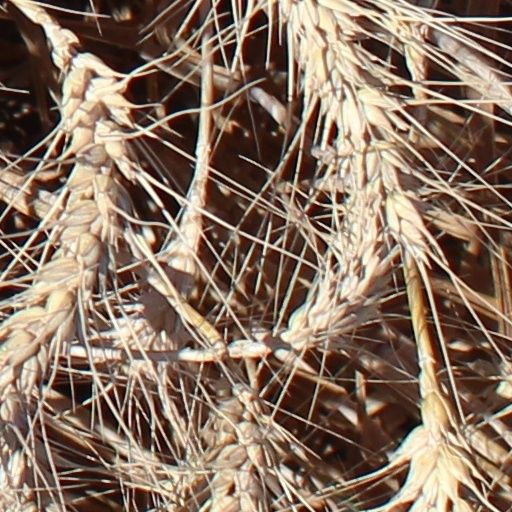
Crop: wheat